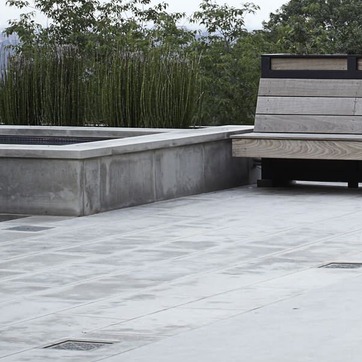
Material: stone